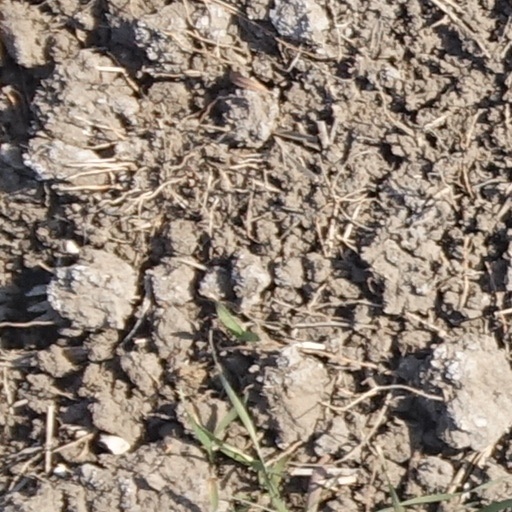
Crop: wheat